RadiOrakel

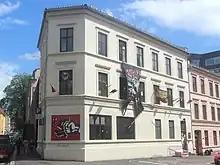
radiOrakel occupies the third floor and loft of the Blitz House in Oslo. Pictured in 2012.

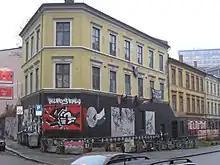
The Blitz House pictured in 2005, before the building was renovated.

It was started in 1982, when Norwegian authorities decided to allow local radio stations to operate. Money was then collected at a women’s cultural festival to start up the world’s first women’s radio station. On October 16, 1982, radiOrakel was founded. From the beginning, it was a part-time station, sharing a frequency. Gradually the station has been able to gain more time from the regulator. It now broadcasts 10 or 11 hours a day. Rita Westvik was the first editor in chief.